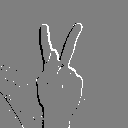
ASL letter: k